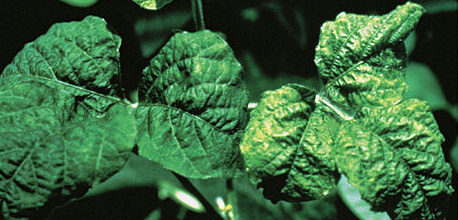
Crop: unknown
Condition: bean_bean_mosaic_virus